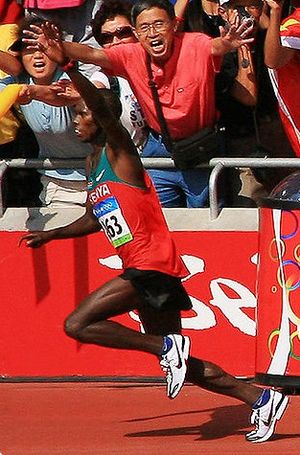
Samuel Wanjiru
Samuel Wanjiru
Samuel Wanjiru var en kenyansk langdistanceløber, der vandt guld i maratonløb ved OL i Beijing 2008 og blev den første kenyaner, der vandt guld på den klassiske marathon-distance.